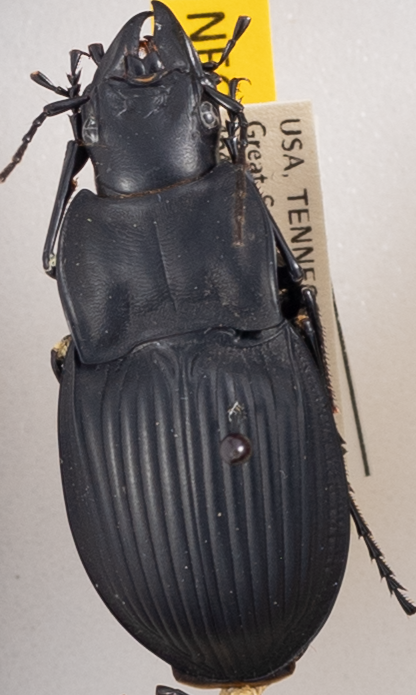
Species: Dicaelus dilatatus
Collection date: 2022-07-05
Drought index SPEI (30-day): -0.938
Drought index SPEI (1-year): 0.536
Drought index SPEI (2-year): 0.866